Bloody Assizes

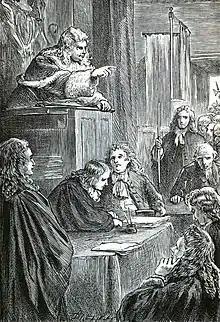
A 19th-century artist's impression of Judge Jeffreys presiding over the "Bloody Assizes".

Over 1,000 rebels were in prison awaiting the trials, which started in the Great Hall of Winchester Castle in Winchester on 26 August. The first notable trial was that of an elderly gentlewoman named Dame Alice Lisle. The jury reluctantly found her guilty and, the law recognising no distinction between principals and accessories in treason, she was sentenced to be burned. This was commuted to beheading, with the sentence being carried out in Winchester market-place on 2 September 1685.